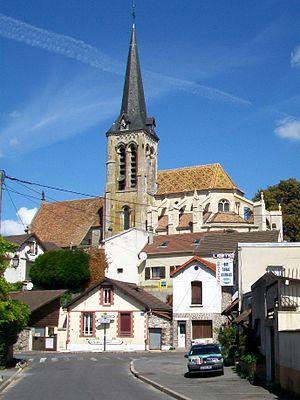
L'église Saint-Aquilin de Fontenay-en-Paris, façade sud, depuis la rue Maître Renault.
Fontenay-en-Parisis est une commune française située dans le département du Val-d'Oise, en région Île-de-France.
L'église Saint-Aquilin est une église catholique paroissiale située à Fontenay-en-Parisis, en France. C'est l'une des églises les plus imposantes de tout le pays de France, mesurant 42 m de long dans son axe, et atteignant 44 m au sommet de sa flèche. Le mur méridional du bas-côté sud provient encore d'un édifice précédent de la fin du XIᵉ siècle, et la base et le premier étage du clocher du second quart du XIIᵉ siècle sont également romans. La nef a été reconstruit peu de temps après au troisième quart du XIIᵉ siècle. Ses grandes arcades non moulurées, mais néanmoins en tiers-point, paraissent encore assez archaïques, alors que la sculpture des chapiteaux appartient déjà au style gothique primitif. La charpente unique de la seconde moitié du XVIᵉ siècle obstrue malheureusement toutes les fenêtres hautes sauf une. Le chœur à déambulatoire a été bâtie par étapes successives entre 1200 et 1260 environ. Ses travées droites présentent des voûtes d'ogives sexpartites et une élévation sur trois niveaux, mais de simples baies remplacent le triforium. Curieusement, les grandes arcades sont différentes au nord et au sud.
Cet article recense les monuments historiques français classés en 1886.